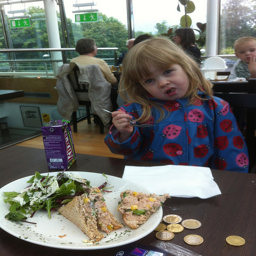
There is a child eating food at a dining table.
A little girl sitting at a table with a drink and plate of food in front of her.
The child is holding a fork with a plate of food in front of her.
A child eating with a sandwich and a salad.
a young child makes an uncertain face sitting at dinner table